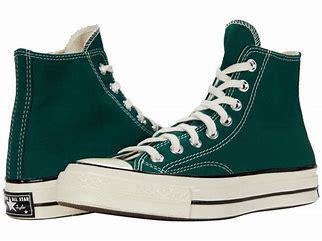
Brand: Converse
Model: Chuck 70 Hi Canvas